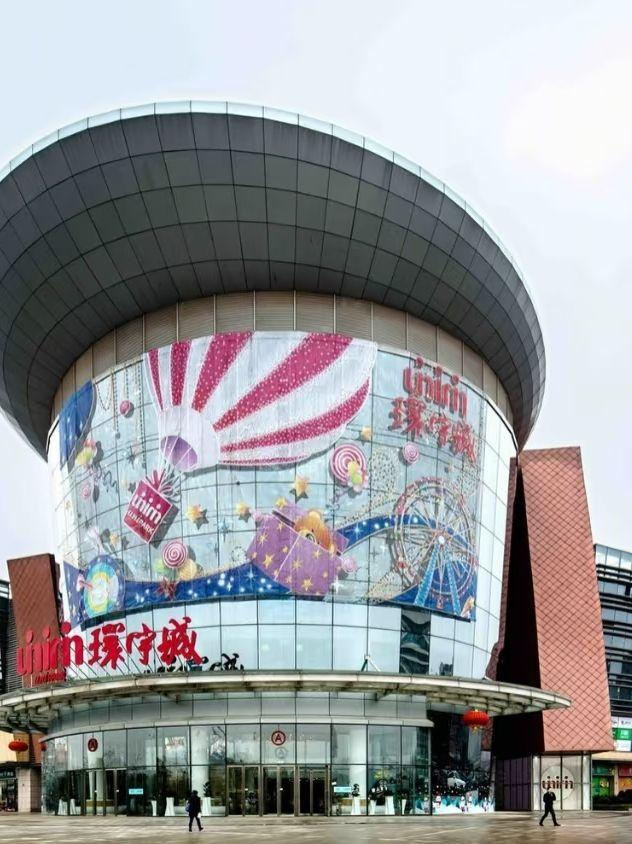
地标名称：环宇城
所在城市：长沙市·天心区